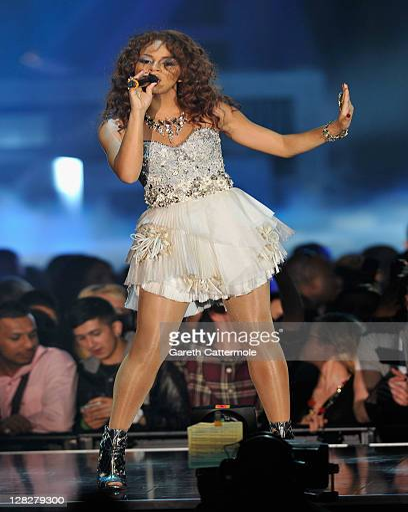
person performs on stage during awards